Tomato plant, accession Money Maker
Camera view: bottom (45 deg); turntable rotation: 210 degrees
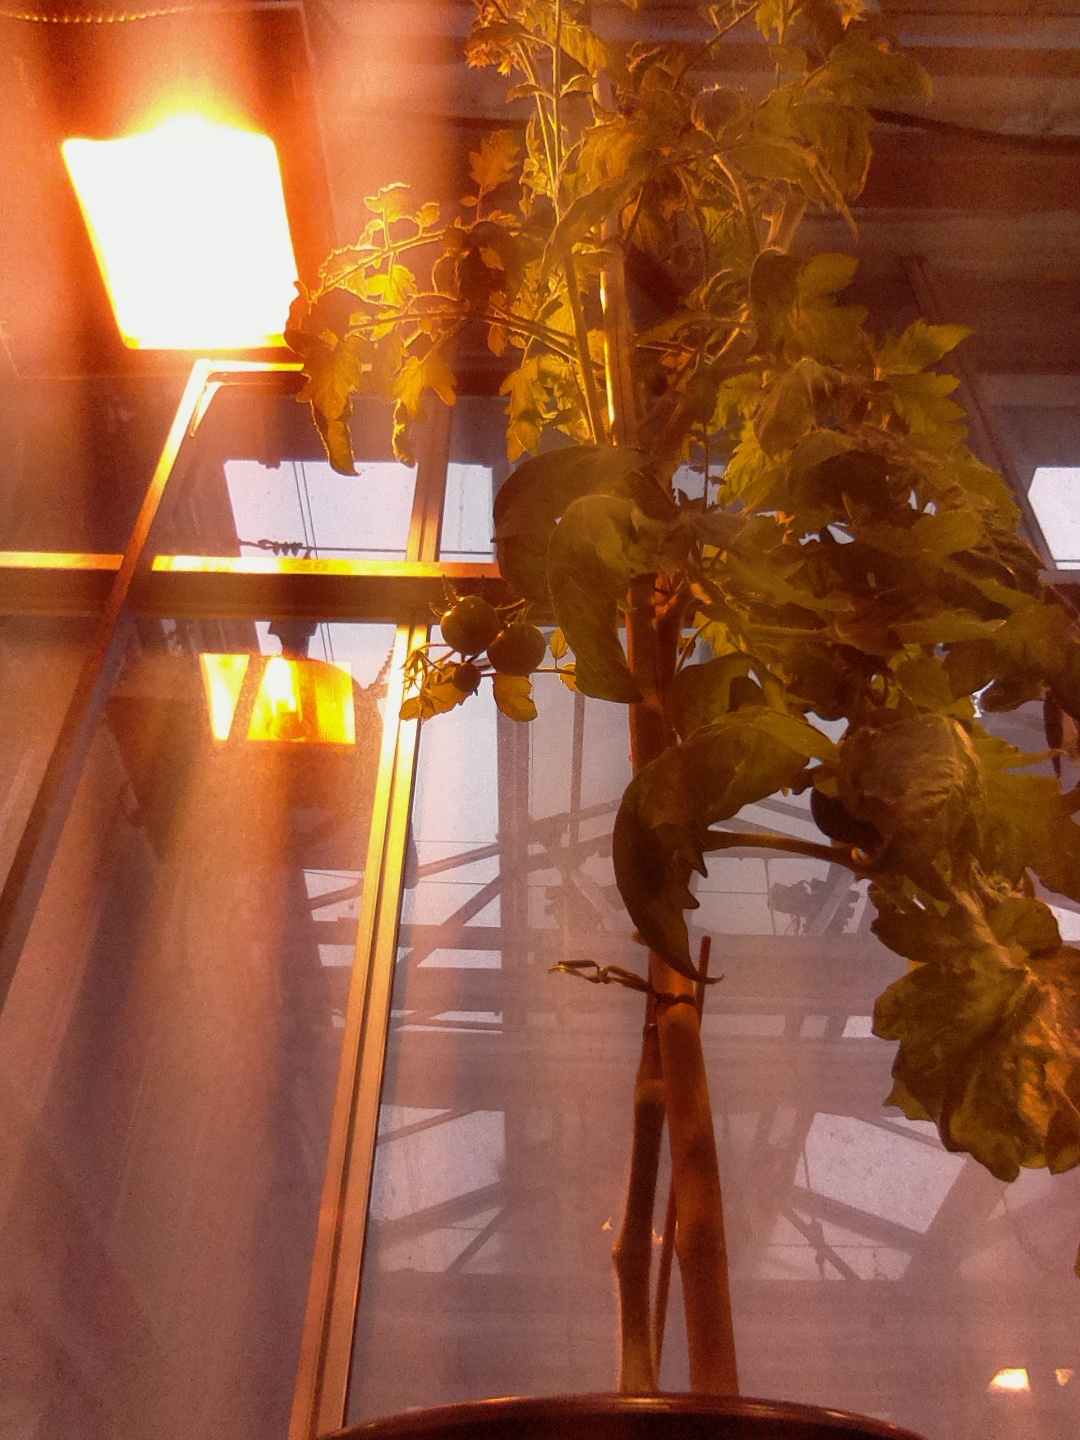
BBCH growth stage 75: 50%-60% of final fruit size